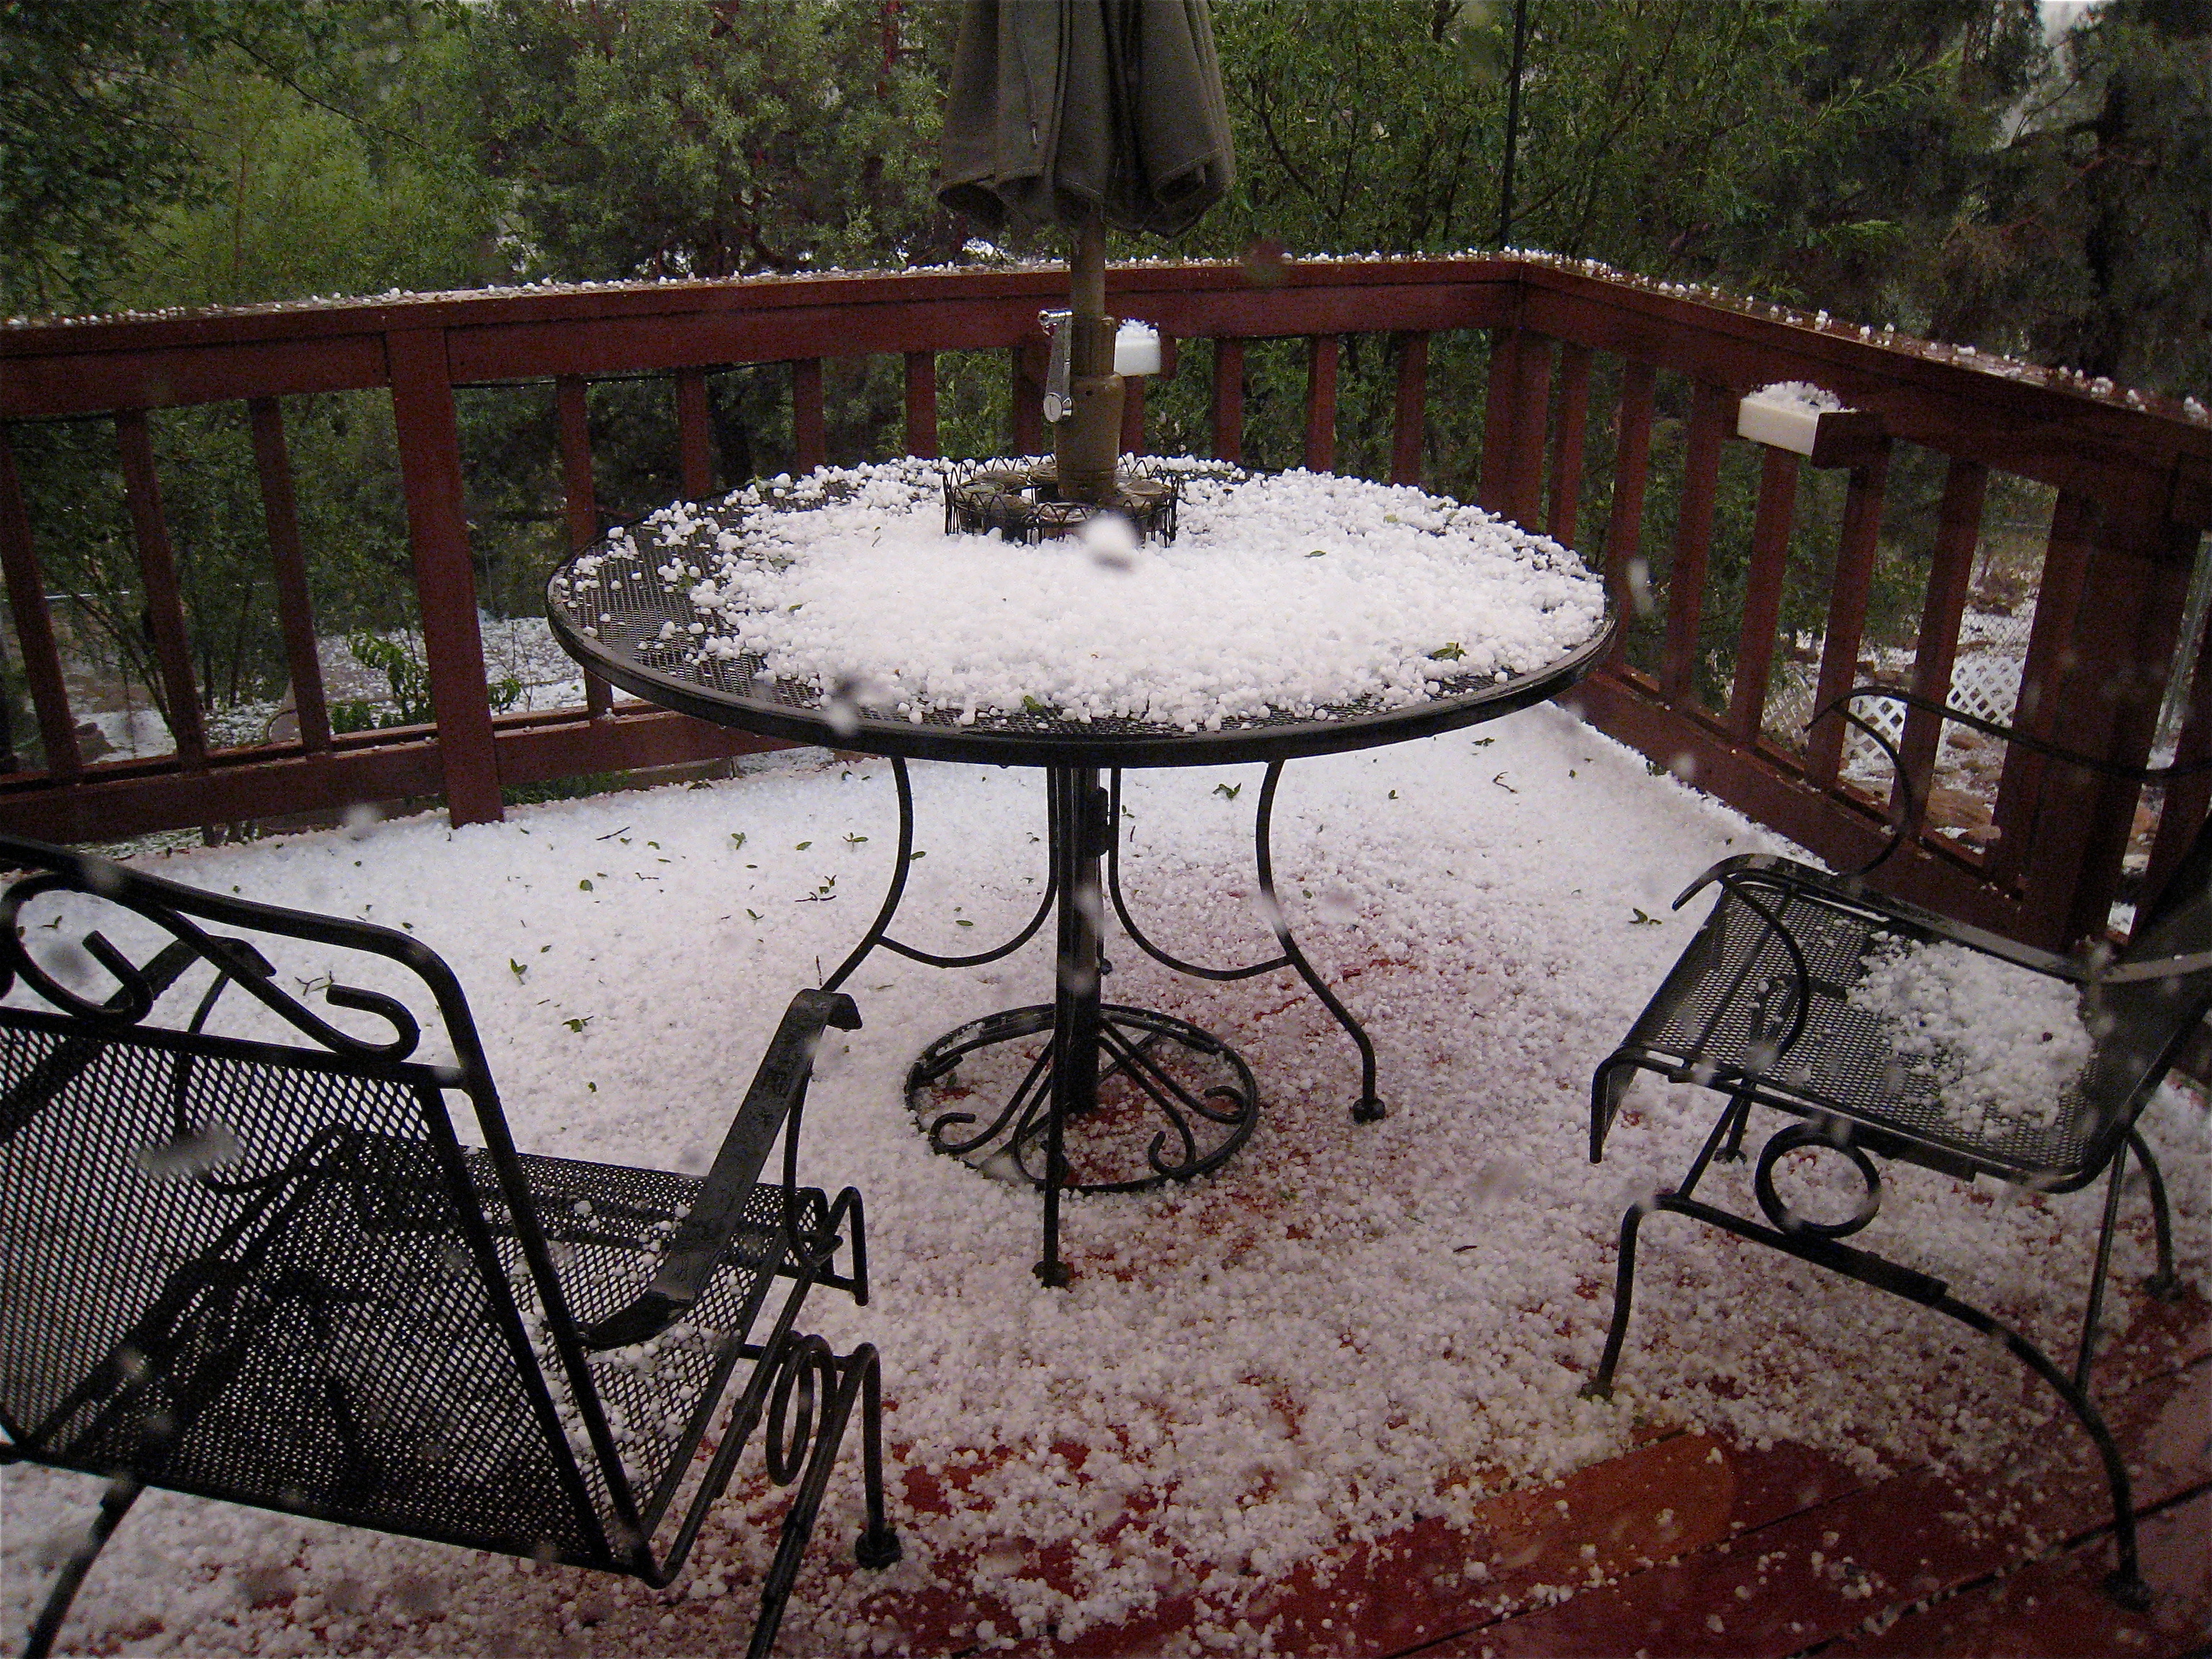
table, snow, winter, summer, monsoon, weather, backyard, furniture, season, arizona, hail